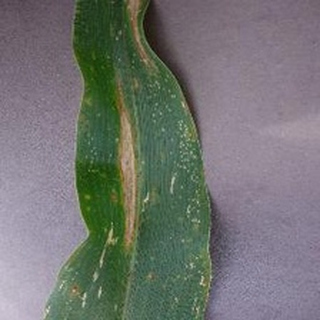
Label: corn_northern_leaf_blight